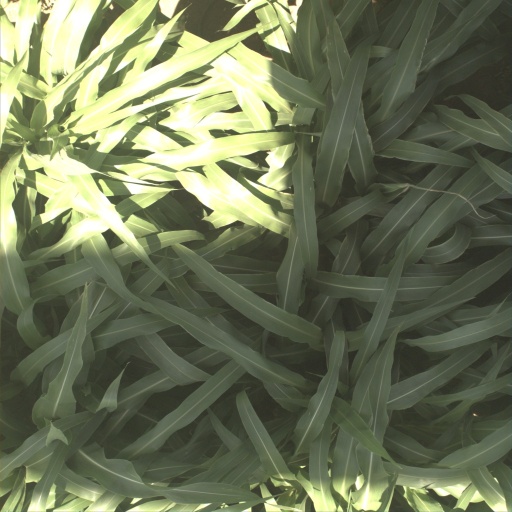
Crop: sorghum